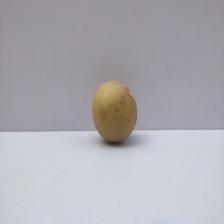
Size: Medium